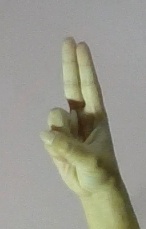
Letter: taa